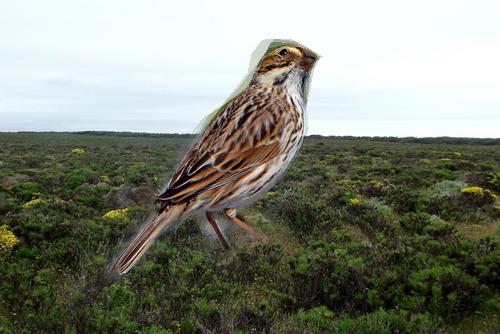
Bird species: Savannah_Sparrow
Bird type: landbird
Background: land